Operation Attleboro

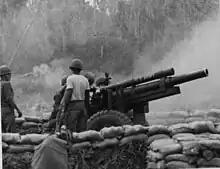
A gun crew of Battery A, 2nd Battalion, 33rd Artillery, fire a 105mm howitzer in support of the 1st Battalion, 18th Infantry, 18 November 1966

From 6 to 25 November the operation became a large-scale search and destroy operation as II Field Force threw battalion after battalion into the jungle northwest of Saigon. When DePuy took control of the operation on 4 November, he had only his 1st Division command post and a battalion, which he airlifted to Dầu Tiếng from his Dĩ An Base Camp base camp that night. Over the next two days two of his brigades, the 2nd and 3rd, joined him on the battlefield in rapid succession. Both flew to Dầu Tiếng, but the 3rd moved forward to Suoi Da. While DePuy made certain of his supply lines, both brigades started after the 9th Division early on the sixth. Rather than conduct a multi-unit sweep that would take time to develop and would allow the 9th Division to slip into Cambodia, DePuy decided to insert his forces quickly at a point close to the suspected enemy bases in hopes of generating a hasty and unplanned response. Only as a last resort would he "jungle bash" as de Saussure had, using large units on long, often fruitless, but sometimes costly, searches for the enemy. Since taking command of the 1st Division in March, DePuy had concluded that the trick to jungle fighting was to find the enemy with the fewest possible men and destroy him with the maximum amount of firepower. So far, most operations in Vietnam had consisted of hundreds of hours of patrolling punctuated by a few minutes of intense, close-quarters combat, which, more often than not, the VC had initiated. Experiences during the summer of 1966, most notably the War Zone C battles at Srok Dong and the Minh Thanh Road, in which 1st Division forces had destroyed enemy ambushes with storms of fire, had confirmed for DePuy the wisdom of this approach. To find the enemy during Attleboro, DePuy intended to have his troops sweep forward in a series of methodical tactical maneuvers called cloverleafing, employed when enemy contact appeared imminent. Typically, the unit would move forward on an assigned azimuth and then stop to set up an "overwatch" position, whereupon one squad would advance 50-100m, depending on the density of the jungle, while another squad moved a like distance to one flank. The trace of each route taken would be an arc resembling a cloverleaf. If the patrols made no contact they returned, and the unit moved forward to establish a second overwatch position and repeat the process, with the check to the flank made in the opposite direction. Although time-consuming, the maneuver allowed an infantry unit to search an area thoroughly while at the same time reducing its vulnerability to ambush.